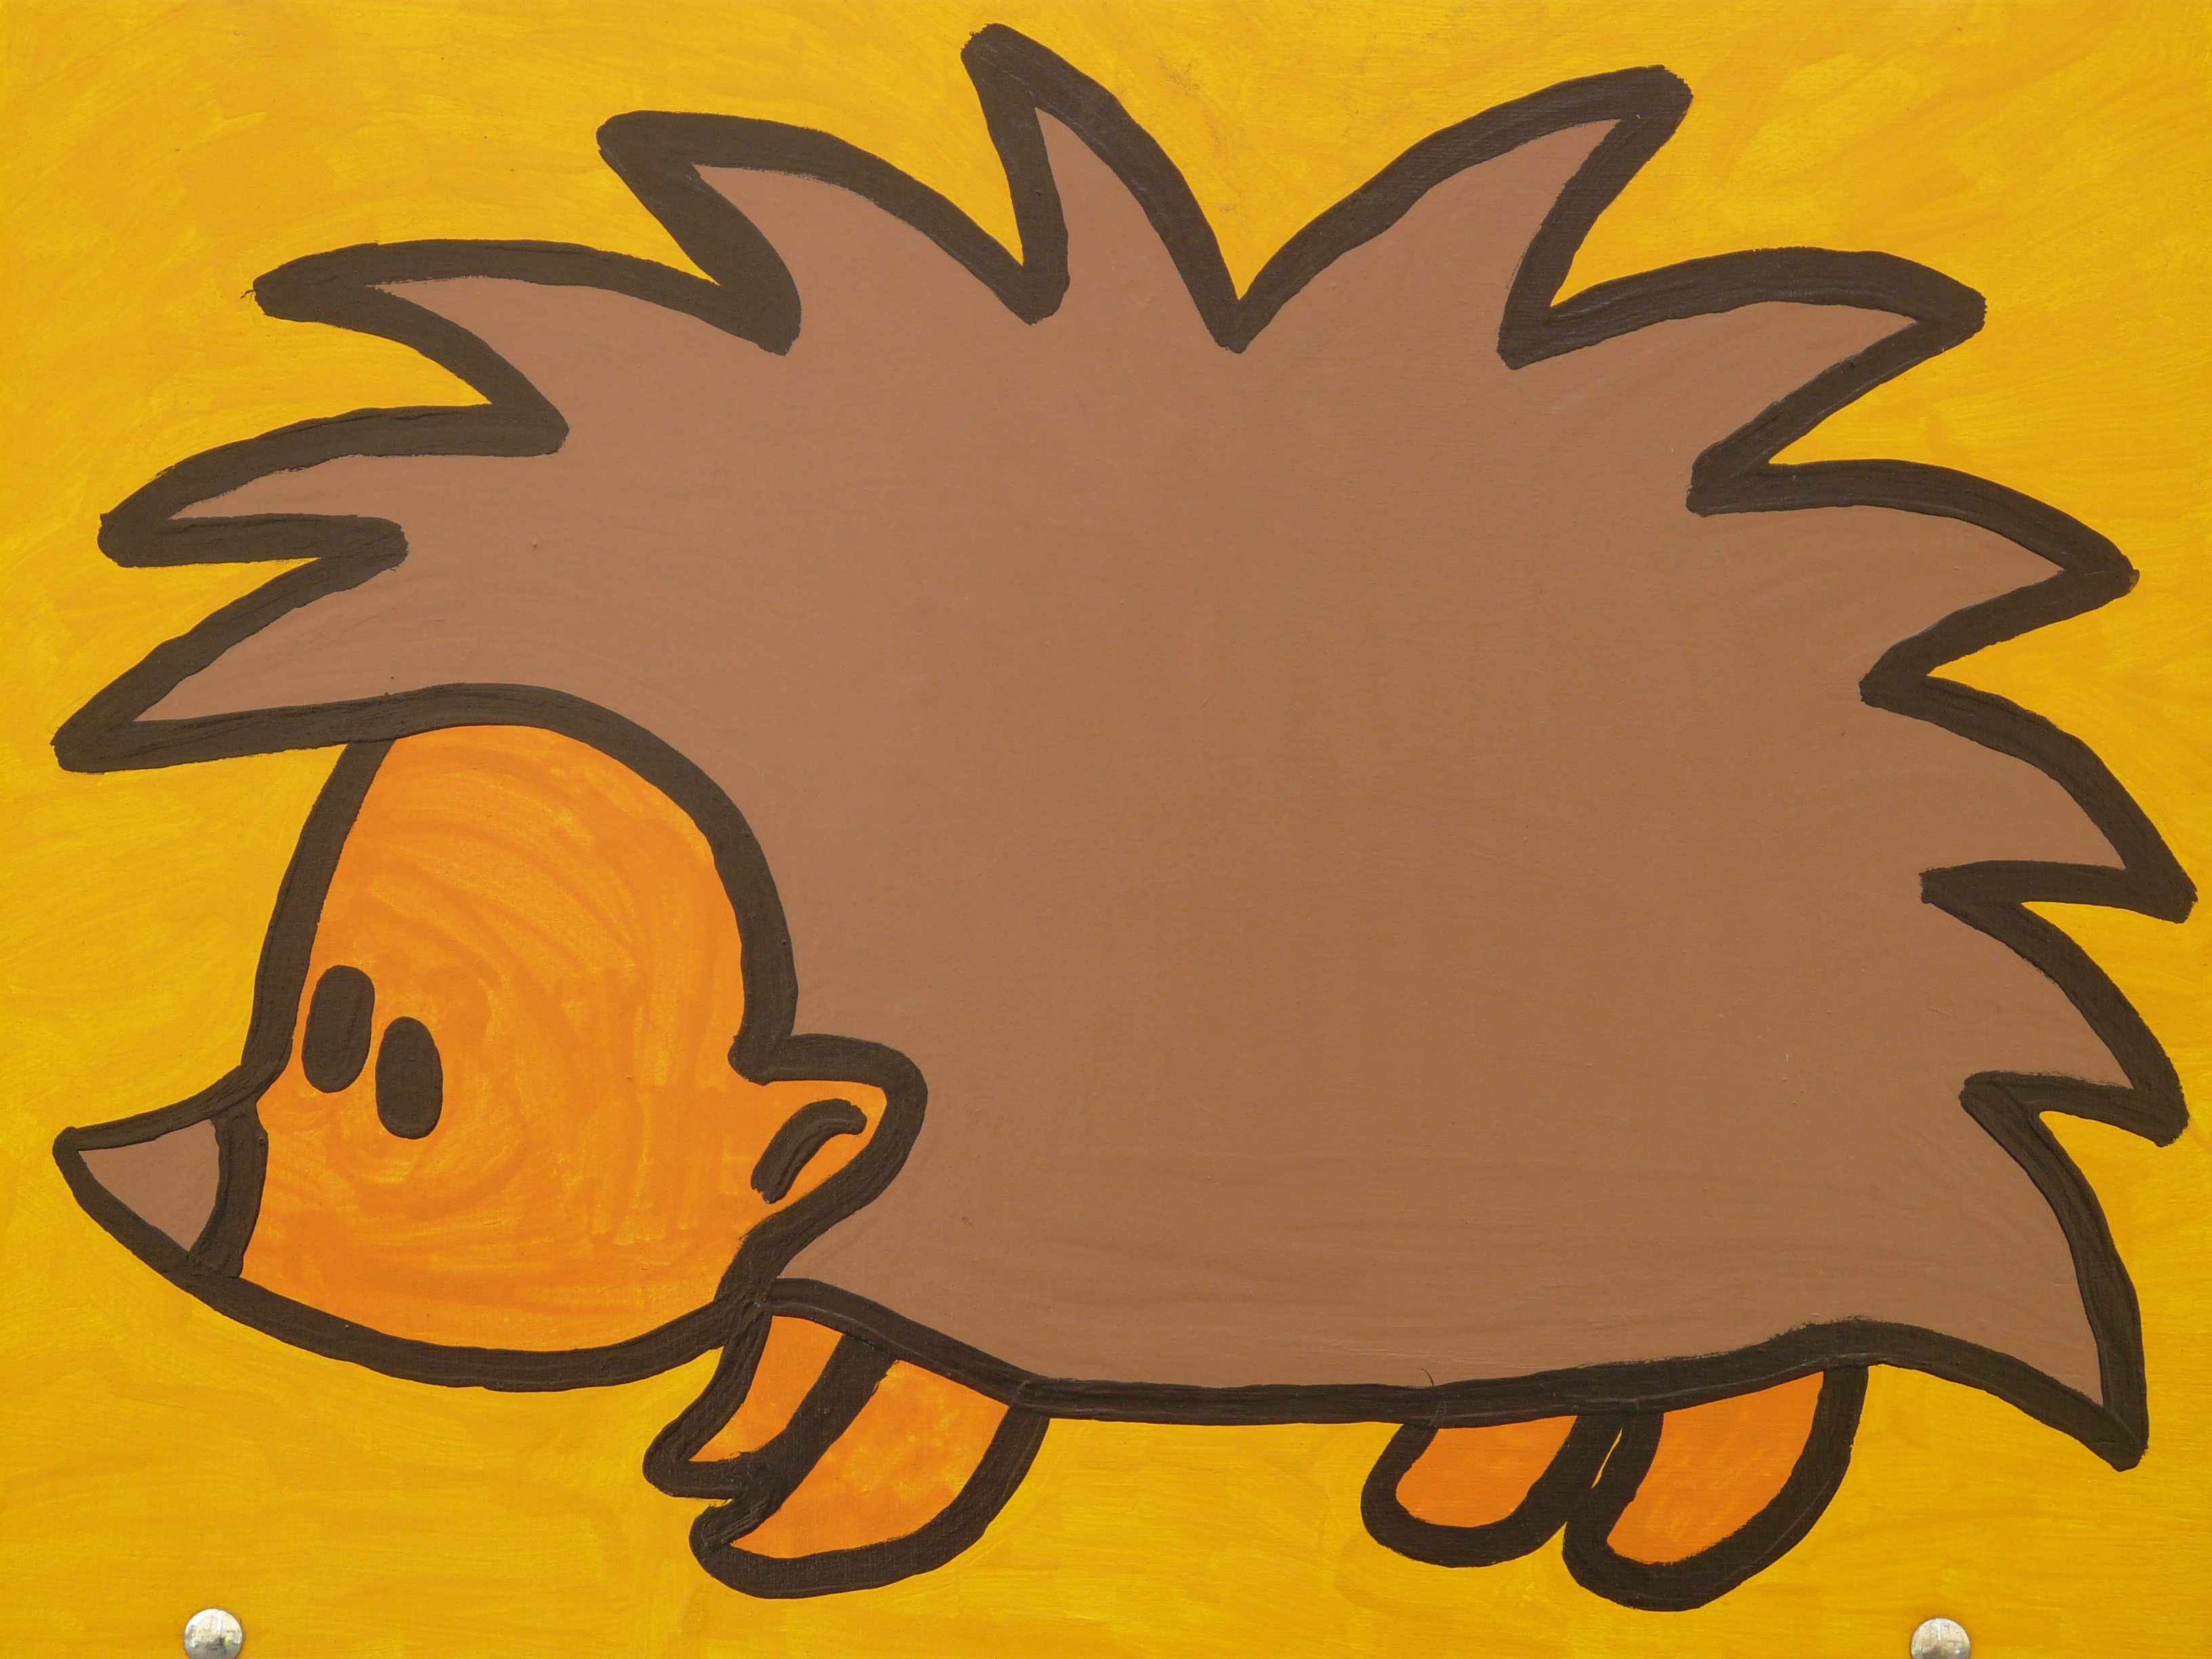
animal, yellow, art, figure, sketch, drawing, illustration, hedgehog, funny, image, cartoon, cartoon character